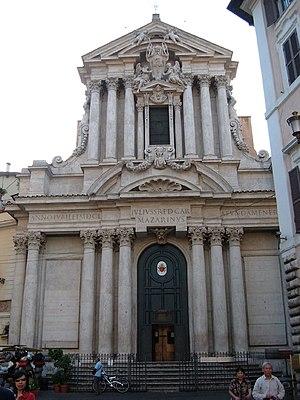
L'église Saints-Vincent-et-Anastase-à-Trevi est un édifice baroque de Rome située près de la fontaine de Trevi et du palais du Quirinal, dont elle était l'église paroissiale. Les precordia de vingt-cinq papes y reposent, de Sixte Quint à Léon XIII. Cette église a été donnée par Jean-Paul II aux orthodoxes bulgares en 2002, et n'est donc plus catholique.